Jenckes House (Jenckes Hill Road, Lincoln, Rhode Island)

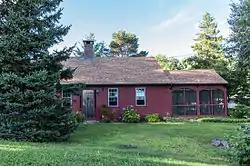
Jenckes House on Jenckes Hill Road in 2013

The Jenckes House is a historic house at 81 Jenckes Hill Road in Lincoln, Rhode Island. It is a -story wood-frame structure, five bays wide, with a central chimney. A 20th-century screened porch extends to the right side of the house, and a modern kitchen ell extends to the rear. The house is an 18th-century construction by a member of the locally prominent Jenckes family.